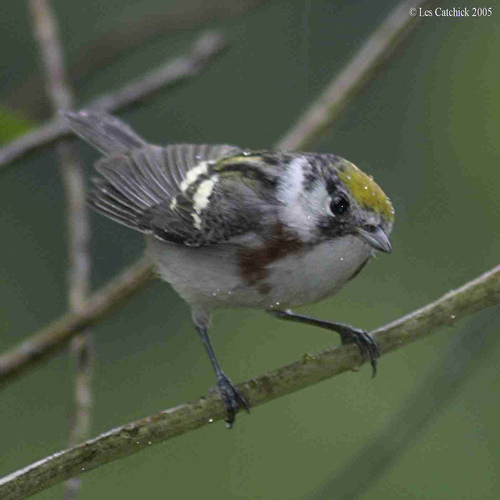
this petite bird has a unique patch of yellow atop its black and white head, and small black legs holding its frame.
this bird is white, and grey in color with a small beak and white/grey eye rings.
a multicolored bird that is mostly gray with a white breast and belly and a distinctive yellow crown.
this bird has a white belly and breast, a grey wing and head and a yellow crown.
the birds has a yellow crown, black covert and retrice with a grey throat and breast.
this bird is black with white and yellow and has a very short beak.
this bird has wings that are grey and has a yellow crown
this bird has wings that are black and has a yellow crown
this is a gray bird with a green brown and brown in its sides.
this bird has a spot of greenish yellow on it's head, black eye, gray beck, white chest and dark gray with white with a touch of brown on the body with dark gray feet.
Species: Chestnut Sided Warbler